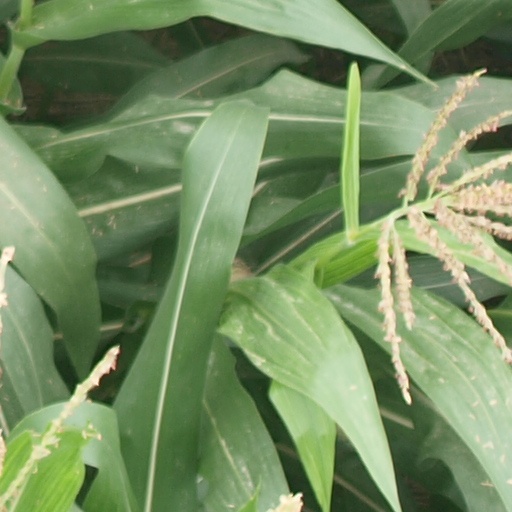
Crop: maize; corn